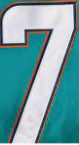
Number: 7